Qari Hussain

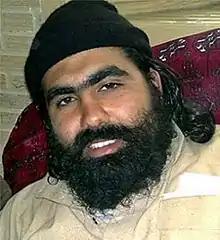
Qari Hussain Mehsud

Qari Hussain Ahmad Mehsud (Pashto/Urdu: قارى حسین احمد) (6 December 1988 – 7 October 2010) was a top lieutenant in the Tehrik-i-Taliban Pakistan (TTP) and the organizer of the group's suicide bombing squads. He was a cousin of Hakimullah Mehsud.